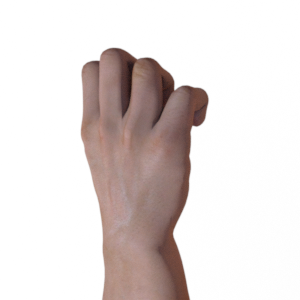
Label: rock